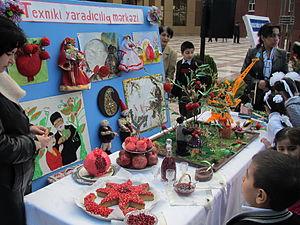
Les festivals en Azerbaïdjan ont lieu toute l'année dans différentes régions du pays. La ville de Bakou est considérée comme le centre le plus important des festivals en raison de son ampleur et de ses types. Les festivals dans chaque région, en revanche, représentent ses propres caractéristiques locales principalement liées aux coutumes, à la gastronomie locale, etc.
Le festival de la grenade est un festival culturel annuel qui se tient à Goytchay, en Azerbaïdjan. Le festival propose une cuisine de fruits azerbaïdjanaise, principalement des grenades de Goytchay. Lors du festival, un défilé est organisé avec des danses traditionnelles azerbaïdjanaises et de la musique azerbaïdjanaise.
Göyçay est l'une des 78 subdivisions de l'Azerbaïdjan. Sa capitale se nomme Göyçay. La région est célèbre pour son industrie de la culture de grenade, et pour son festival de grenade.